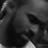
Emotion: sad